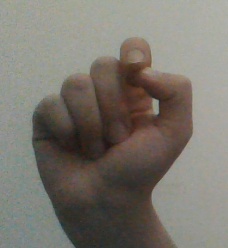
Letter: fa